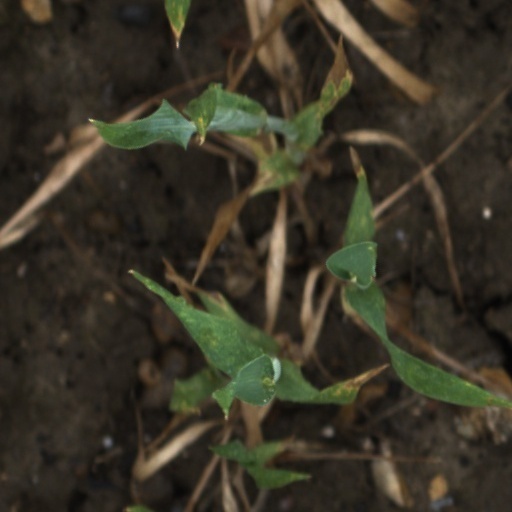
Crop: wheat